Ship ballast

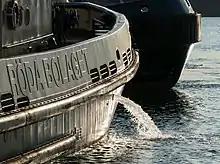
Tugboat "Boss" discharging ballast water before departure

On empty cargo vessels water is added to ballast tanks to increase propeller immersion, to improve steering, and to control trim and draft.